Baji Rao II

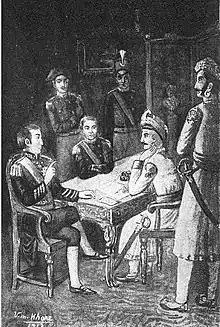
Bajirao II signs the Treaty of Bassein in 1802.

Baji Rao II concluded the Treaty of Bassein in December 1802, in which the British agreed to reinstate Baji Rao II as Peshwa, in return for allowing into Maratha territory a force of 6,000 infantry troops complete with guns, and officered by the British, paying for its maintenance and accepting the stationing of a permanent British political agent (Resident) at Poona. Holkar and Sindhia resisted the British intrusion in Maratha affairs, which resulted in the Second Anglo-Maratha War of 1803–1805.